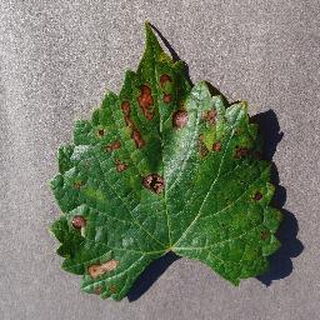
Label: grape_esca_black_measles